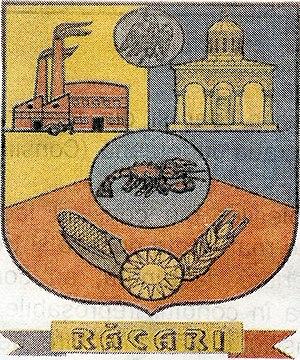
Răcari est une ville du județ de Dâmbovița, en Roumanie, au nord-ouest de Bucarest.